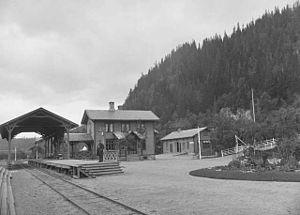
La gare de Støren est une gare ferroviaire norvégienne de la ligne de Dovre et de la ligne de Røros, située dans le village de Støren sur le territoire de la commune de Midtre Gauldal dans le comté et région Trøndelag.